Loving v. Virginia

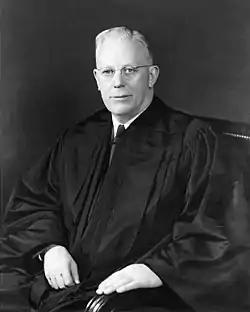
Chief Justice Earl Warren, the author of the Supreme Court's unanimous opinion in "Loving v. Virginia"

On June 12, 1967, the Supreme Court issued a unanimous 9–0 decision in favor of the Lovings. The Court's opinion was written by chief justice Earl Warren, and all the justices joined it.